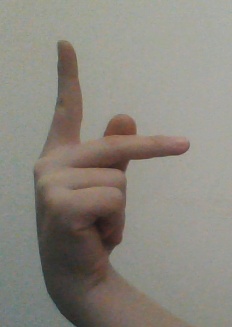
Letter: dha